Rally Bulgaria

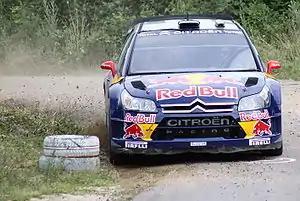
Kimi Räikkönen in SS7 Lyubnitsa – 41st Rally Bulgaria 2010

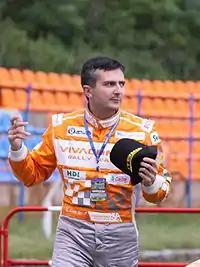
Dimitar Iliev is the second Bulgarian pilot to win the rally (in 2007) after Ilia Chubrikov. Iliev won for the second time in 2012 as well.

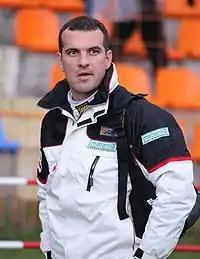
Krum Donchev won for the first time in 2008. He, together with Iliev, also has won the event twice, the second time in 2014.

Rally Bulgaria is the most prestigious and also the oldest rally event in Republic of Bulgaria. It was confirmed for the 2010 World Rally Championship season as the seventh of all thirteen planned events. Year 2010 was also the first and so far the only one that Rally Bulgaria has been in the World Rally Championship, having previously hosted races for the European Rally Championship instead. The application of the country was accepted by the FIA despite the fact that Rally Bulgaria's candidate event in July 2009 ended in an accident which killed Italian co-driver Flavio Guglielmini and seriously injured Swiss driver Brian Lavio. Bulgaria was the only new candidate for the 2010 World Rally Championship season, although Rally Argentina had made a reserve application just in case Bulgarian rally failed.